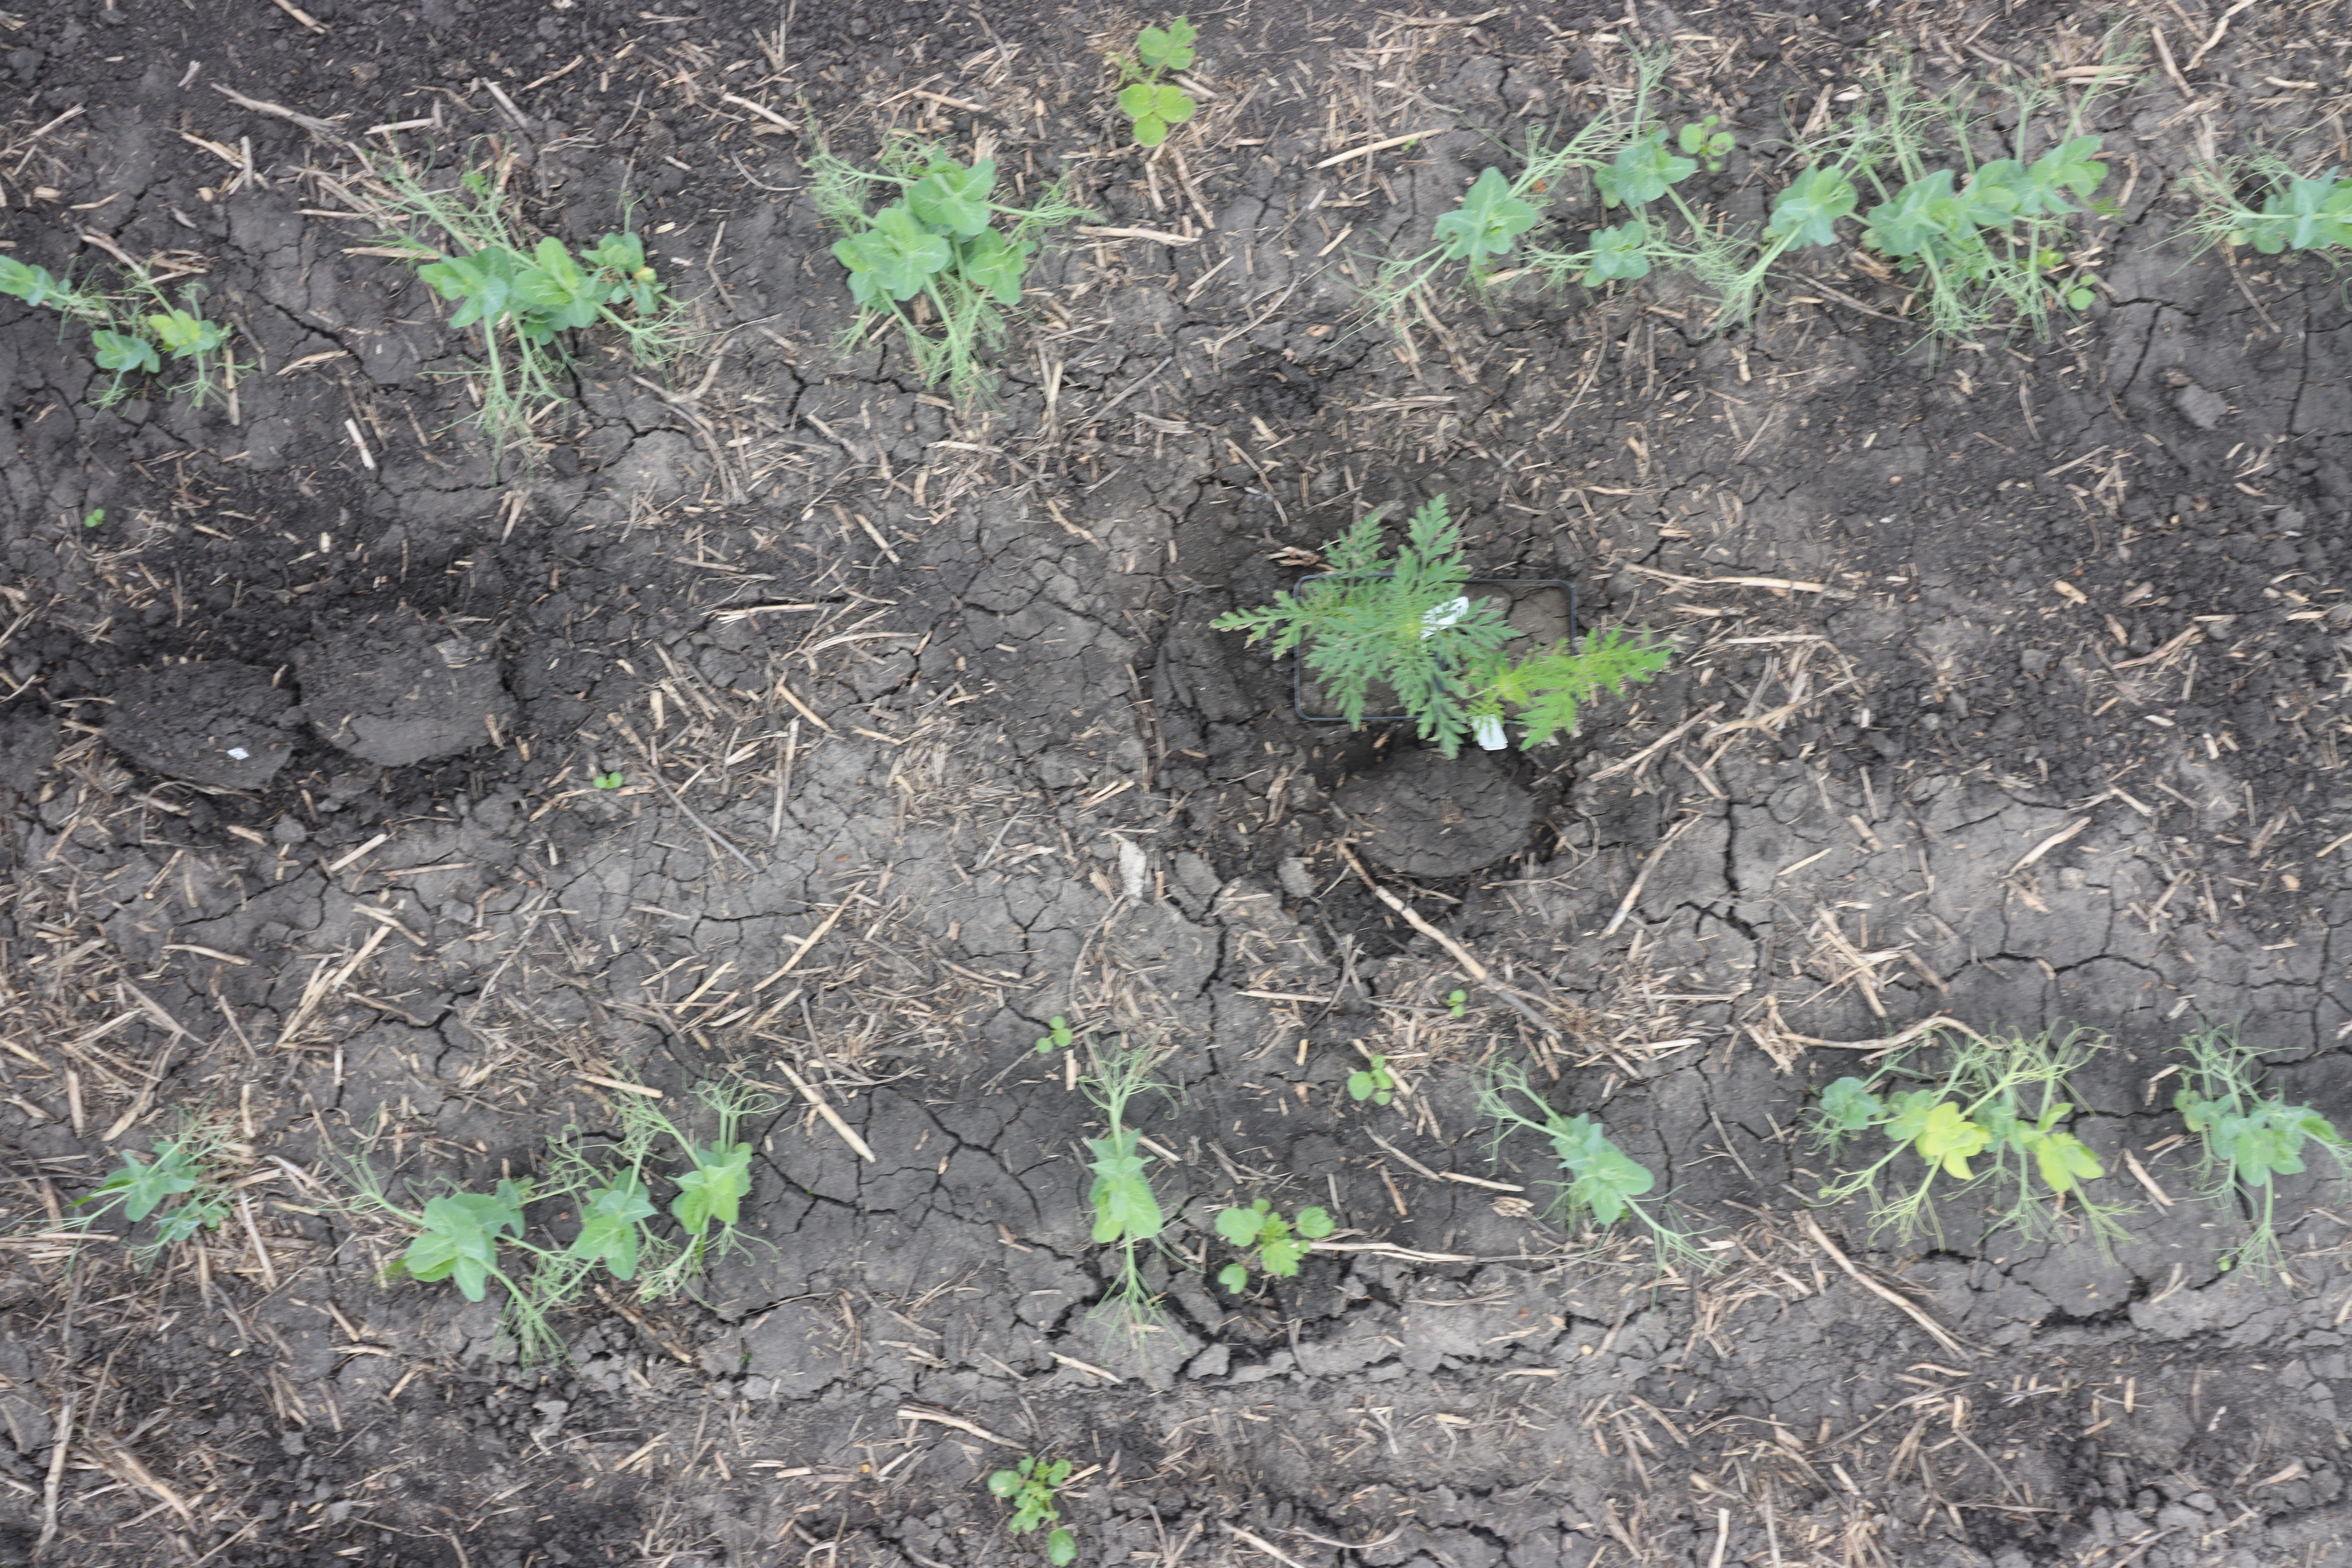
Crop: Field pea
Objects: Field Pea, Field Pea, Field Pea, Field Pea, Field Pea, Field Pea, Field Pea, Field Pea, Field Pea, Field Pea, Field Pea, Field Pea, Ragweed, Ragweed